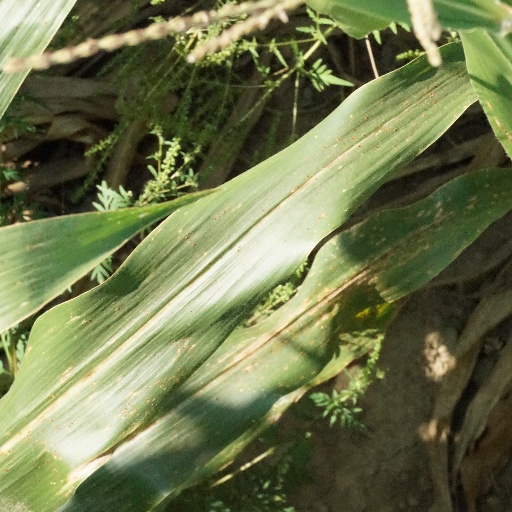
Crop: maize; corn